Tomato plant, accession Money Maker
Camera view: horizontal (90 deg, fisheye); turntable rotation: 60 degrees
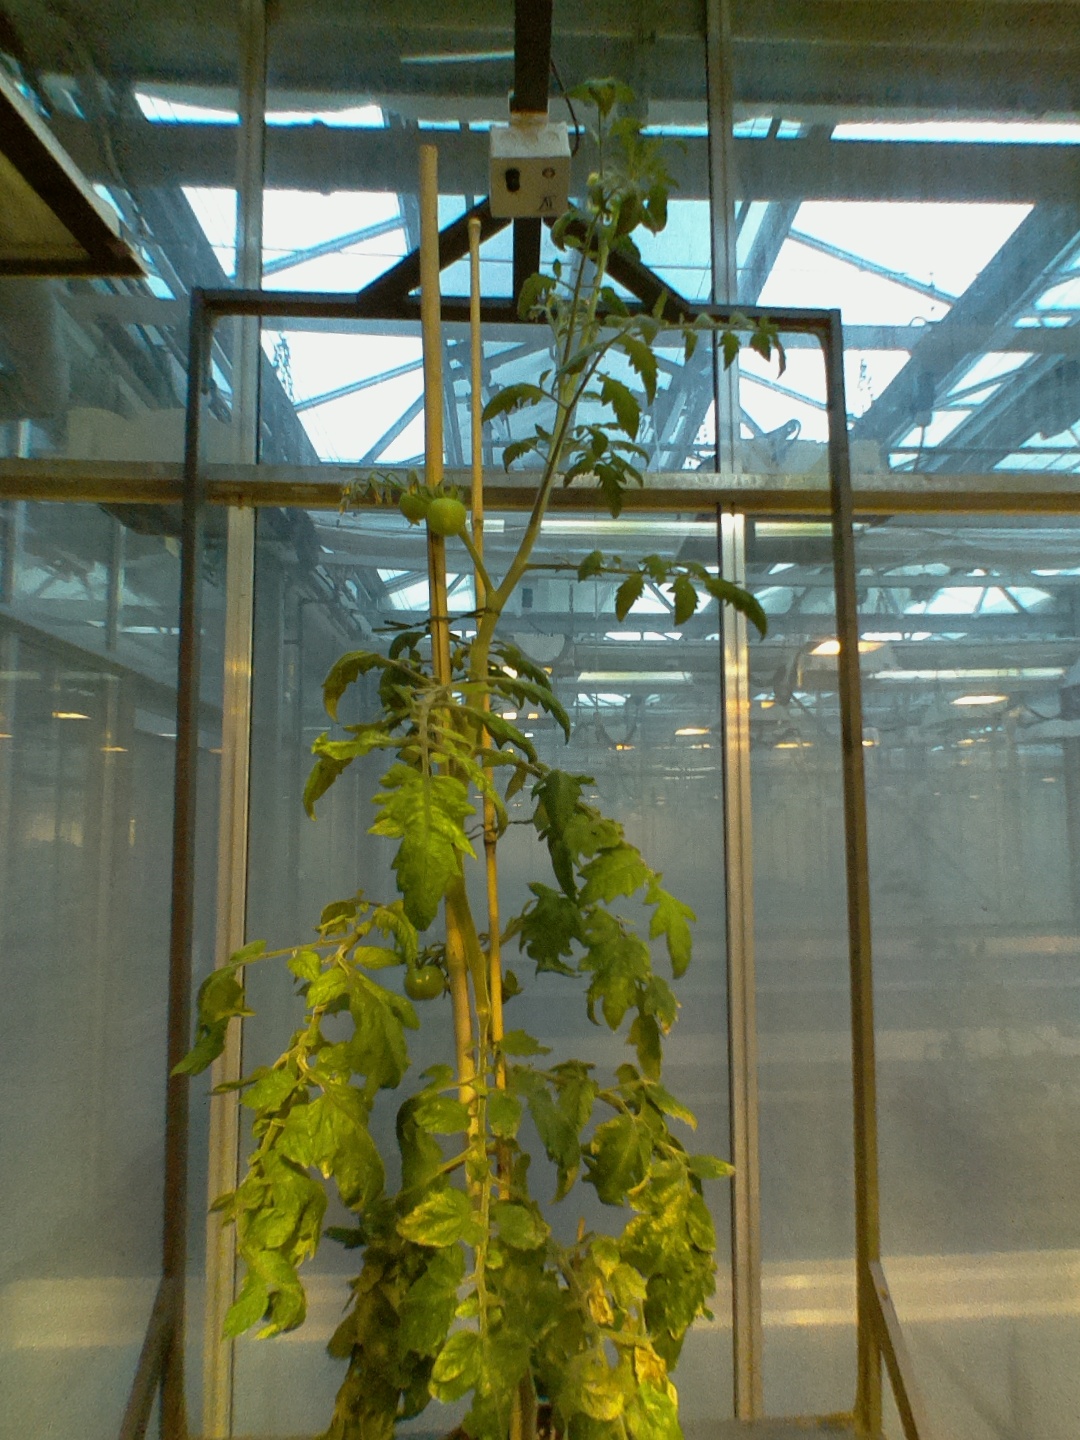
BBCH growth stage 73: 30%-40% of final fruit size